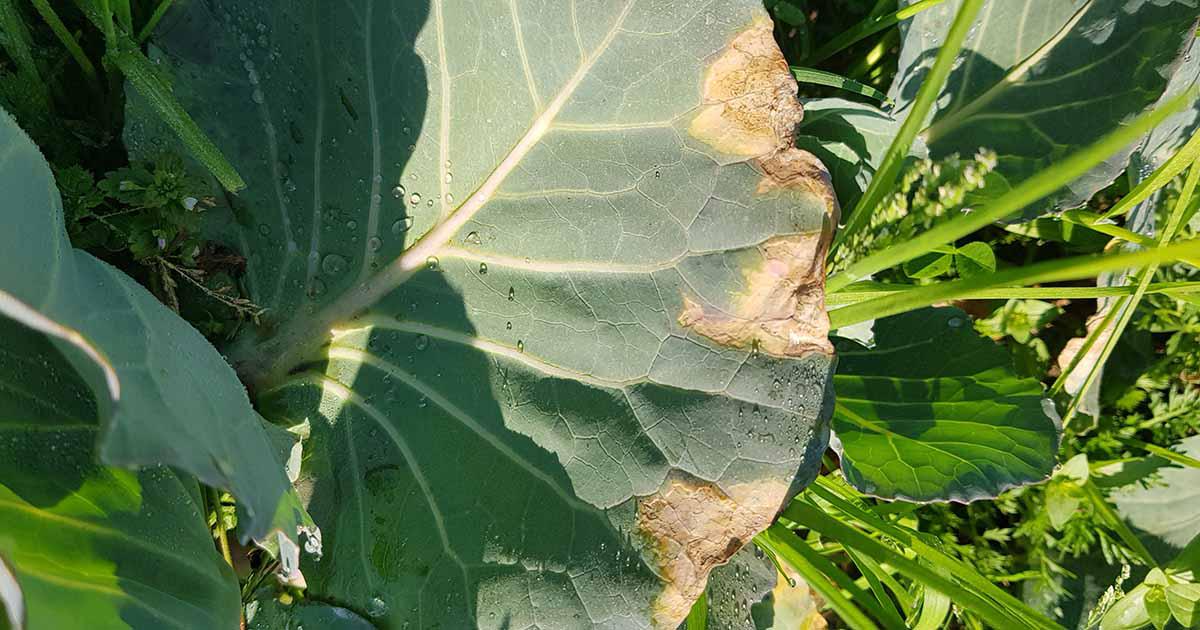
Plant: Cabbage
Disease: cabbage black rot